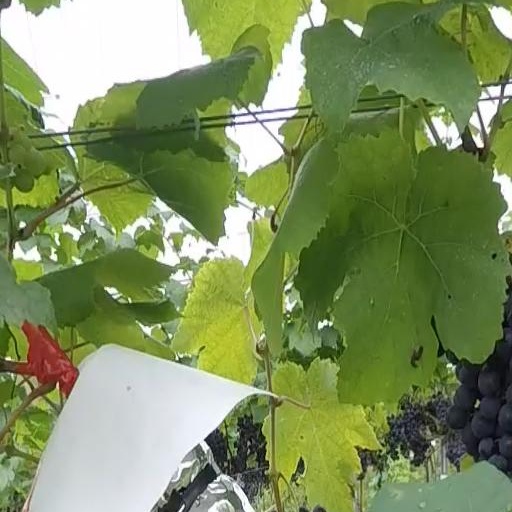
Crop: grape